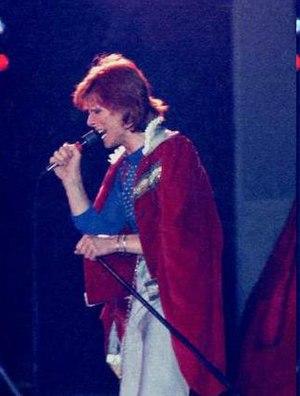
Diamond Dogs est le huitième album studio de David Bowie, sorti en mai 1974 chez RCA Records.